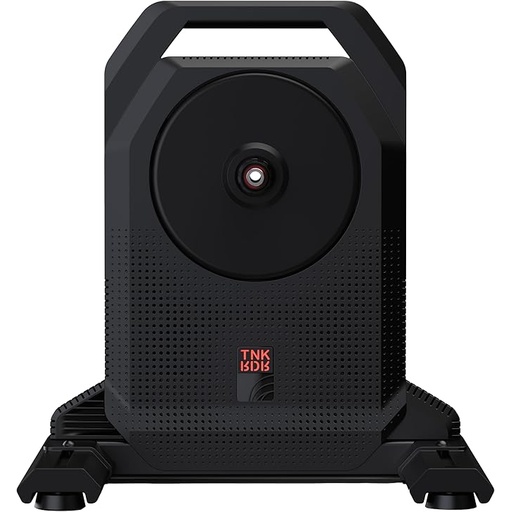
ThinkRider XXPRO Direct Drive Smart Bike Trainer Max 2500W Indoor Training Generate Electricity by Oneself Bicycle Roller
About This Direct Motor Drive：XXPRO is directly driven by a motor, featuring ±1% data accuracy and no calibration required.​ Self-power generation capability​：XXPRO can generate its own electricity and can be used without connecting a power adapter, which is more convenient. Downhill Simulation：XXPRO can simulate downhill, it will automatically adjust according to the map slope, simulate a more realistic map scene. Strong compatibility: Connect Bluetooth, ANT+, bike GPS PC and For Zwift app. Powerful performance: Maximum power 2500w, maximum analog slope 25%, powerful performance allows you to enjoy training without worrying about machine overload. Overview Brand : ThinkRider Color : Black Material : Iron Number of settings : 5 Frame Material : Iron Wheel Size : 26 Inches Resistance Mechanism : Electromagnetic Product Dimensions : 19.49"L x 18.9"W x 20.87"H Manufacturer : THINKRIDER Model Name : XXPRO
Brand: ThinkRider
Category: Sporting Goods > Outdoor Recreation > Cycling > Bicycle Accessories > Bicycle Trainers > Roller Bicycle Trainers